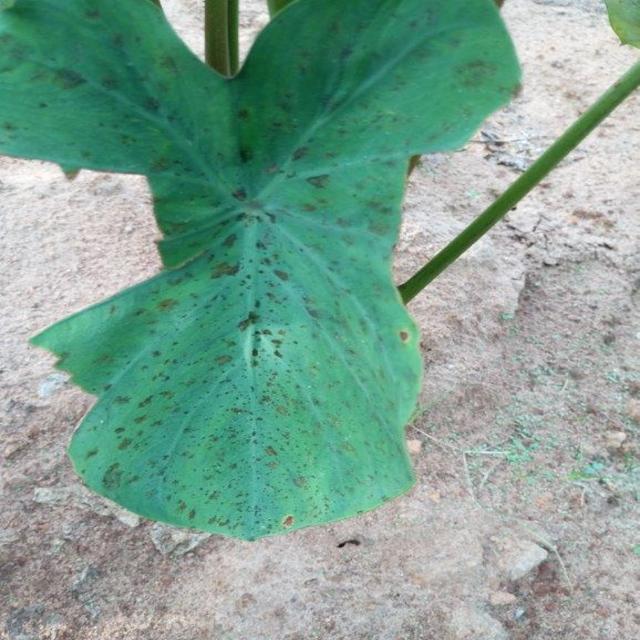
Label: Healthy